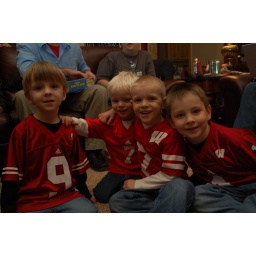
My boys and two of my cousin's boys, all in their Badger jerseys for the bowl game.